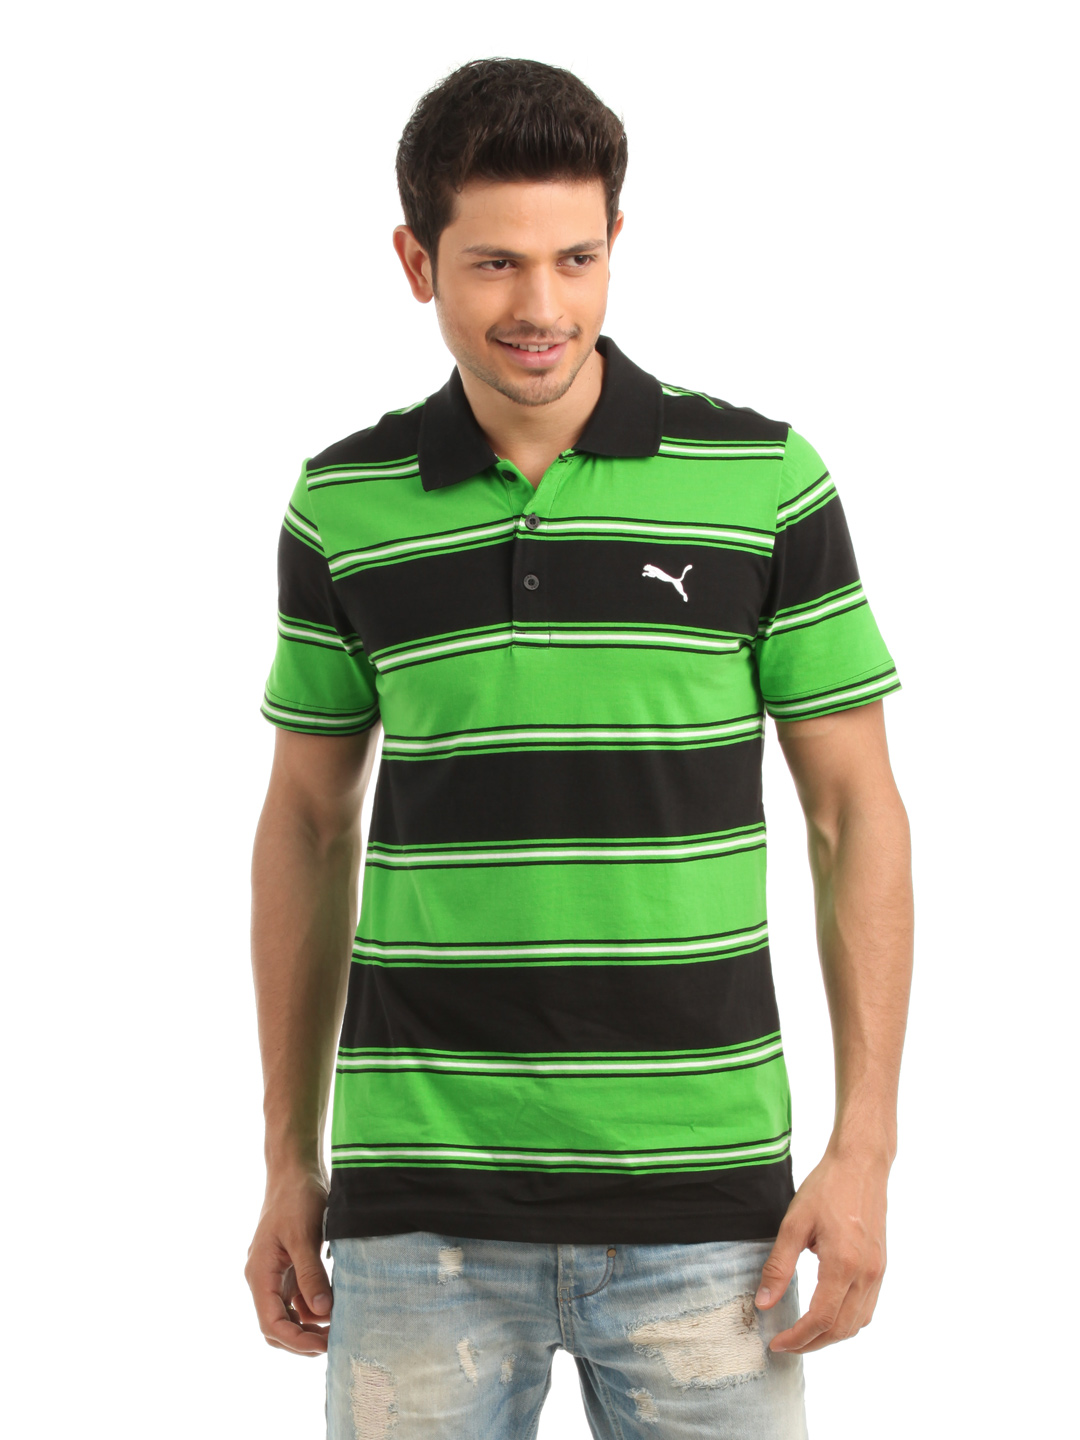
Puma Men Black and Green Striped Polo neck T-shirt
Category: Apparel / Topwear / Tshirts
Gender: Men
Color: Black
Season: Summer 2012
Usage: Casual